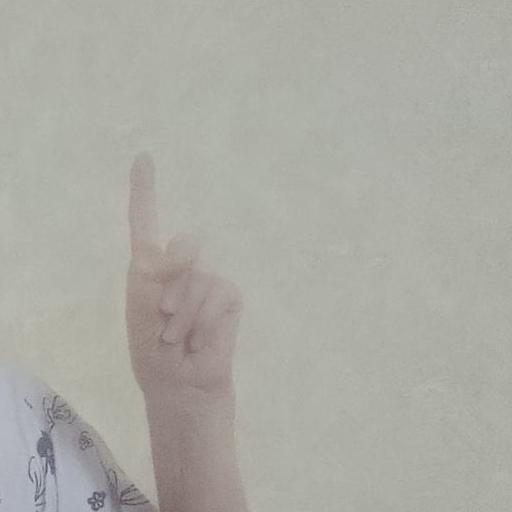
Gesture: one